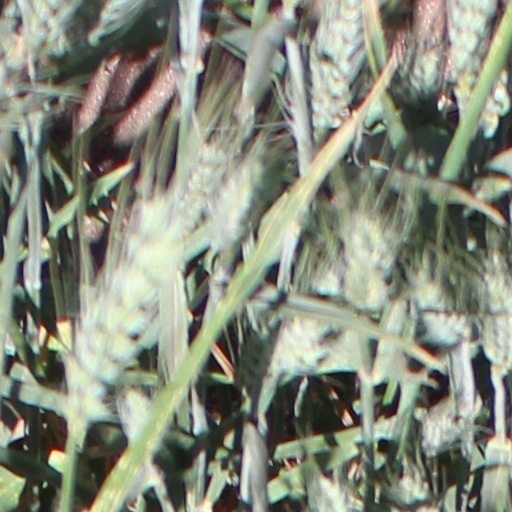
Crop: wheat